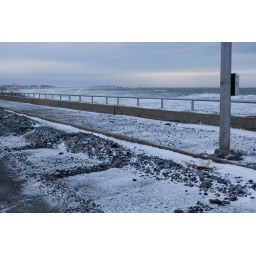
All of those rocks came over the seawall with big waves. Wouldn't want to leave my car there.